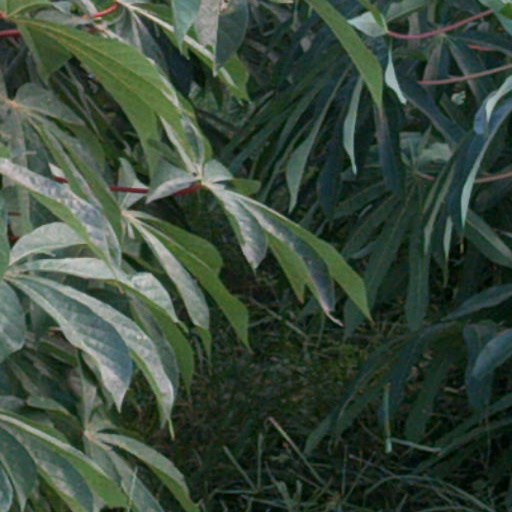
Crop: cassava